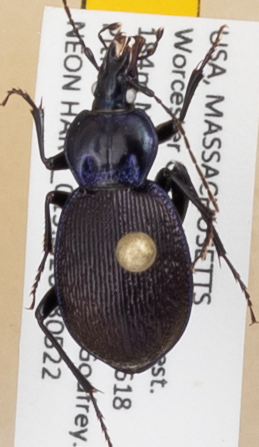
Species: Sphaeroderus stenostomus lecontei
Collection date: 2018-05-22
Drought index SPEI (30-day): -1.156
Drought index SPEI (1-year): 0.034
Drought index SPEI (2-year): -0.84